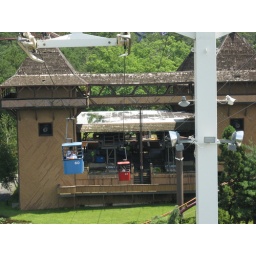
adit and nelly in the red cable car